Ned Buntline

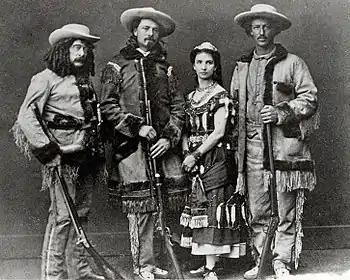
Buntline, Buffalo Bill Cody, Giuseppina Morlacchi, Texas Jack Omohundro in "The Scouts of the Prairie", 1872.

Buntline took a train in 1869 from California to Nebraska, where he had been lecturing on the virtues of temperance. There, he met William Cody, who was with a group of men who had recently participated in a battle against the Sioux and Cheyenne.